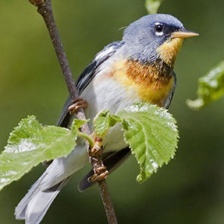
Species: NORTHERN PARULA
Scientific name: SETOPHAGA AMERICANA